Injection molding machine

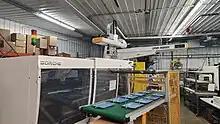
A injection molding machine with a robot

An injection molding machine (also spelled injection moulding machine in BrE), also known as an injection press, is a machine for manufacturing plastic products by the injection molding process. It consists of two main parts, an "injection unit" and a "clamping unit".